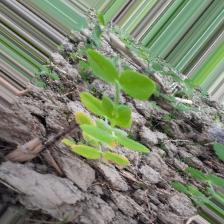
Label: Lentil Rust